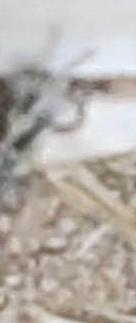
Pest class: occasional_pest